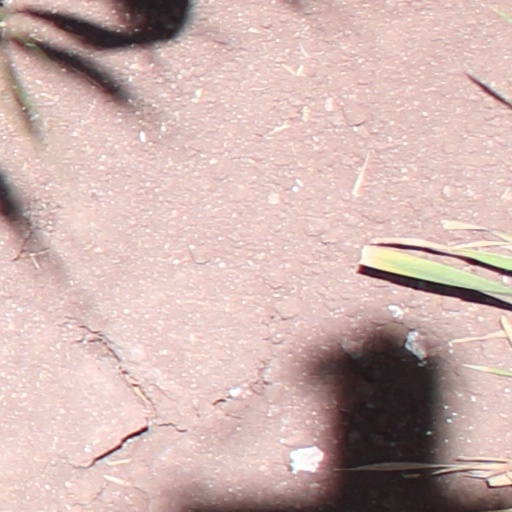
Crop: wheat